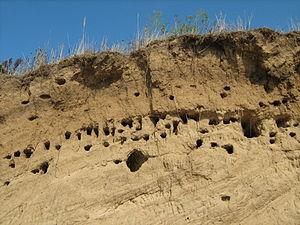
Les terriers sont creusés par les animaux fouisseurs terrestres ou aquatiques, respectivement dans la terre et les sédiments, pour y passer tout ou partie de leur vie, et pour y faire naître leurs petits, et les protéger et parfois pour hiberner.
Un animal fouisseur est un animal, terrestre ou aquatique, qui creuse respectivement le sol et les sédiments pour y passer tout ou partie de sa vie ou s'y nourrir. Le fouissement met en œuvre des mécanismes très divers selon les groupes d'animaux. Les formes fouisseuses peuvent creuser des trous ou des galeries et y vivre seules, en famille ou en groupes plus importants.